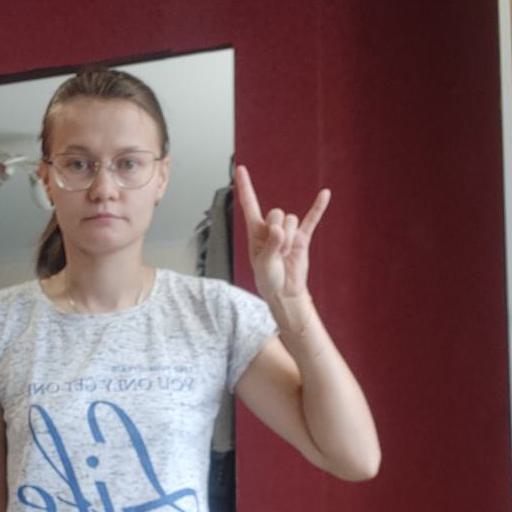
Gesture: rock